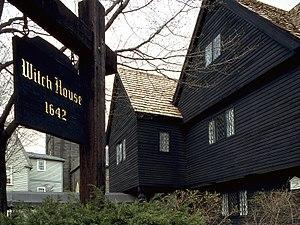
Salem est une ville située dans le comté d'Essex, dans le Massachusetts aux États-Unis. La plupart des gens associent la ville avec l'affaire des sorcières de Salem en 1692, aujourd'hui très exploitée sur le plan touristique, même si les accusées vivaient en réalité à proximité, à Salem Village, lieu où les événements se déroulèrent. Par contre, la majorité de la procédure judiciaire et le procès lui-même eurent lieu à Salem en mai 1692.